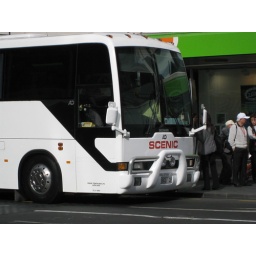
Interesting vehicle in Auckland, New Zealand, November, 2008. A tour bus with a bull bar and auxilliary lights.